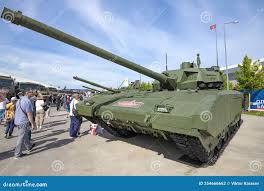
Label: T-14